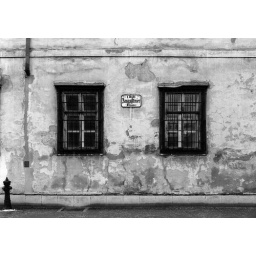
Street sign on building in Vienna, Austria